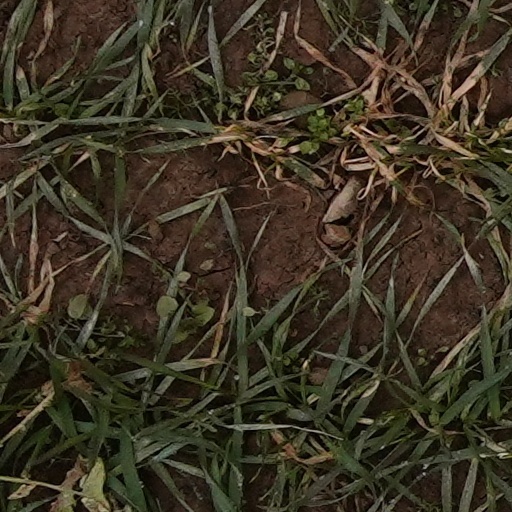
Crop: wheat